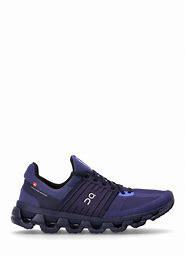
Brand: ON
Model: Cloudswift